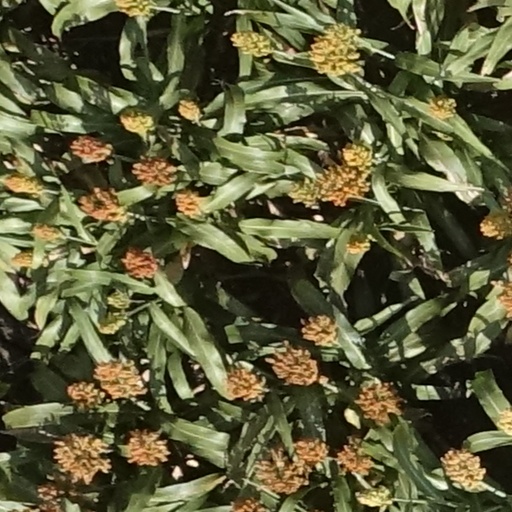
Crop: sorghum